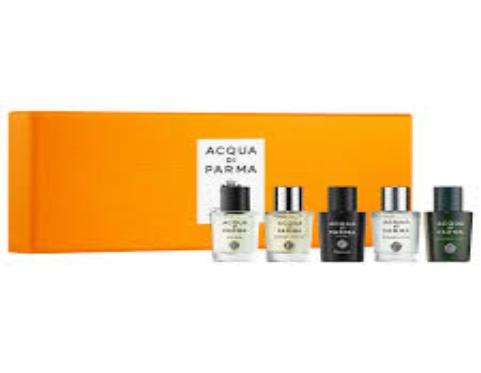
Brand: ACQUA DI PARMA
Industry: Necessities